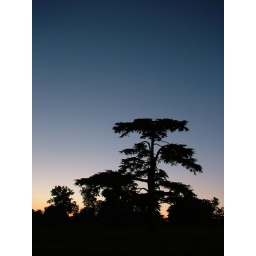
Liked how this huge tree just seemed so small against the empty evening sky